Sultan Al-Ghannam

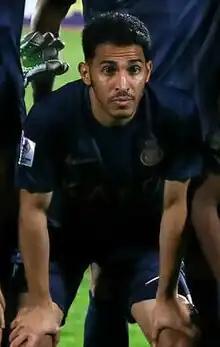
Al-Ghannam with Al-Nassr in 2023

Sultan bin Abdullah bin Salem Al-Ghannam (born 6 May 1994) is a Saudi Arabian professional footballer who plays as a right-back for the Saudi Arabia national team and the Saudi Pro League club Al-Nassr.